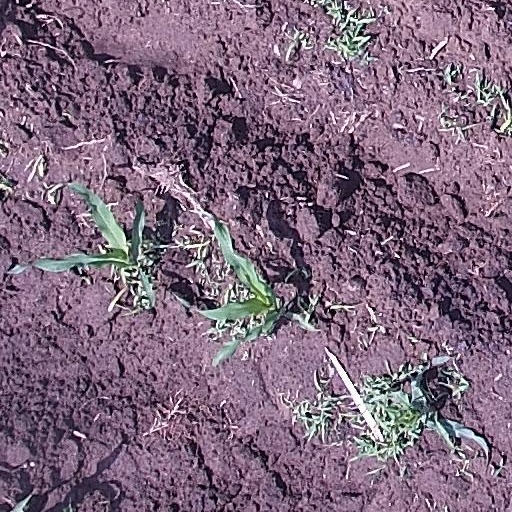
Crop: maize; corn